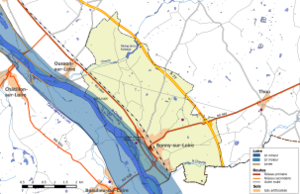
Zone inondable et réseaux hydrographique et routier de la commune de Bonny-sur-Loire
Bonny-sur-Loire est une commune française située dans le département Loiret en région Centre-Val de Loire.
Le risque d'inondation est un des risques majeurs susceptibles d'affecter la commune de Bonny-sur-Loire. Il se caractérise par la possibilité qu'un aléa de type inondation se produise et occasionne des dommages plus ou moins importants aux personnes, aux biens ou à l'environnement sur le territoire communal.